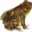
Label: frog